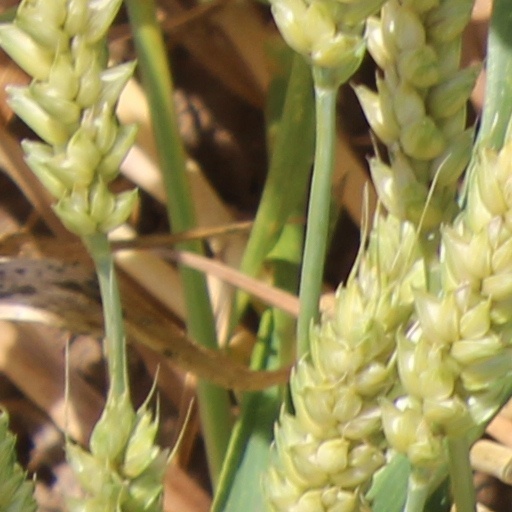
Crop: wheat